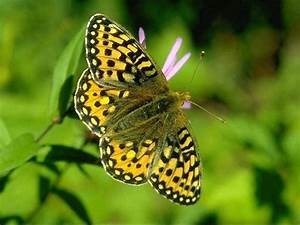
Label: butterfly